Honda Dio

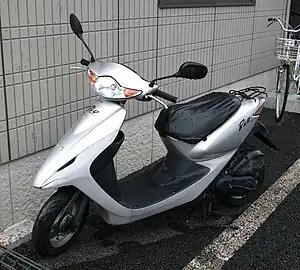
4th generation Dio

The Honda Dio is a scooter manufactured by Honda and was introduced in 1988. It was originally built in Japan, as a 2-stroke model until 1996. It is now assembled by Sundiro Honda Motorcycle Co., Ltd. in China.